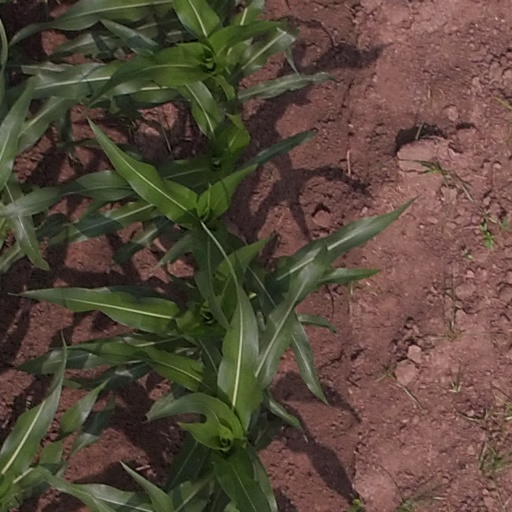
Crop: maize; corn